Pelagic fish

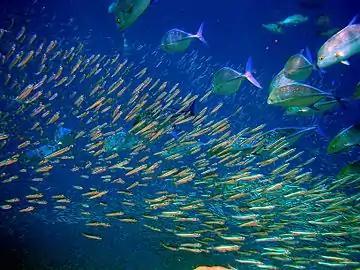
A school of large pelagic predator fish (bluefin trevally) sizing up a school of small pelagic prey fish (anchovies)

Pelagic fish live in the pelagic zone of ocean or lake waters—being neither close to the bottom nor near the shore—in contrast with demersal fish that live on or near the bottom, and reef fish that are associated with coral reefs.